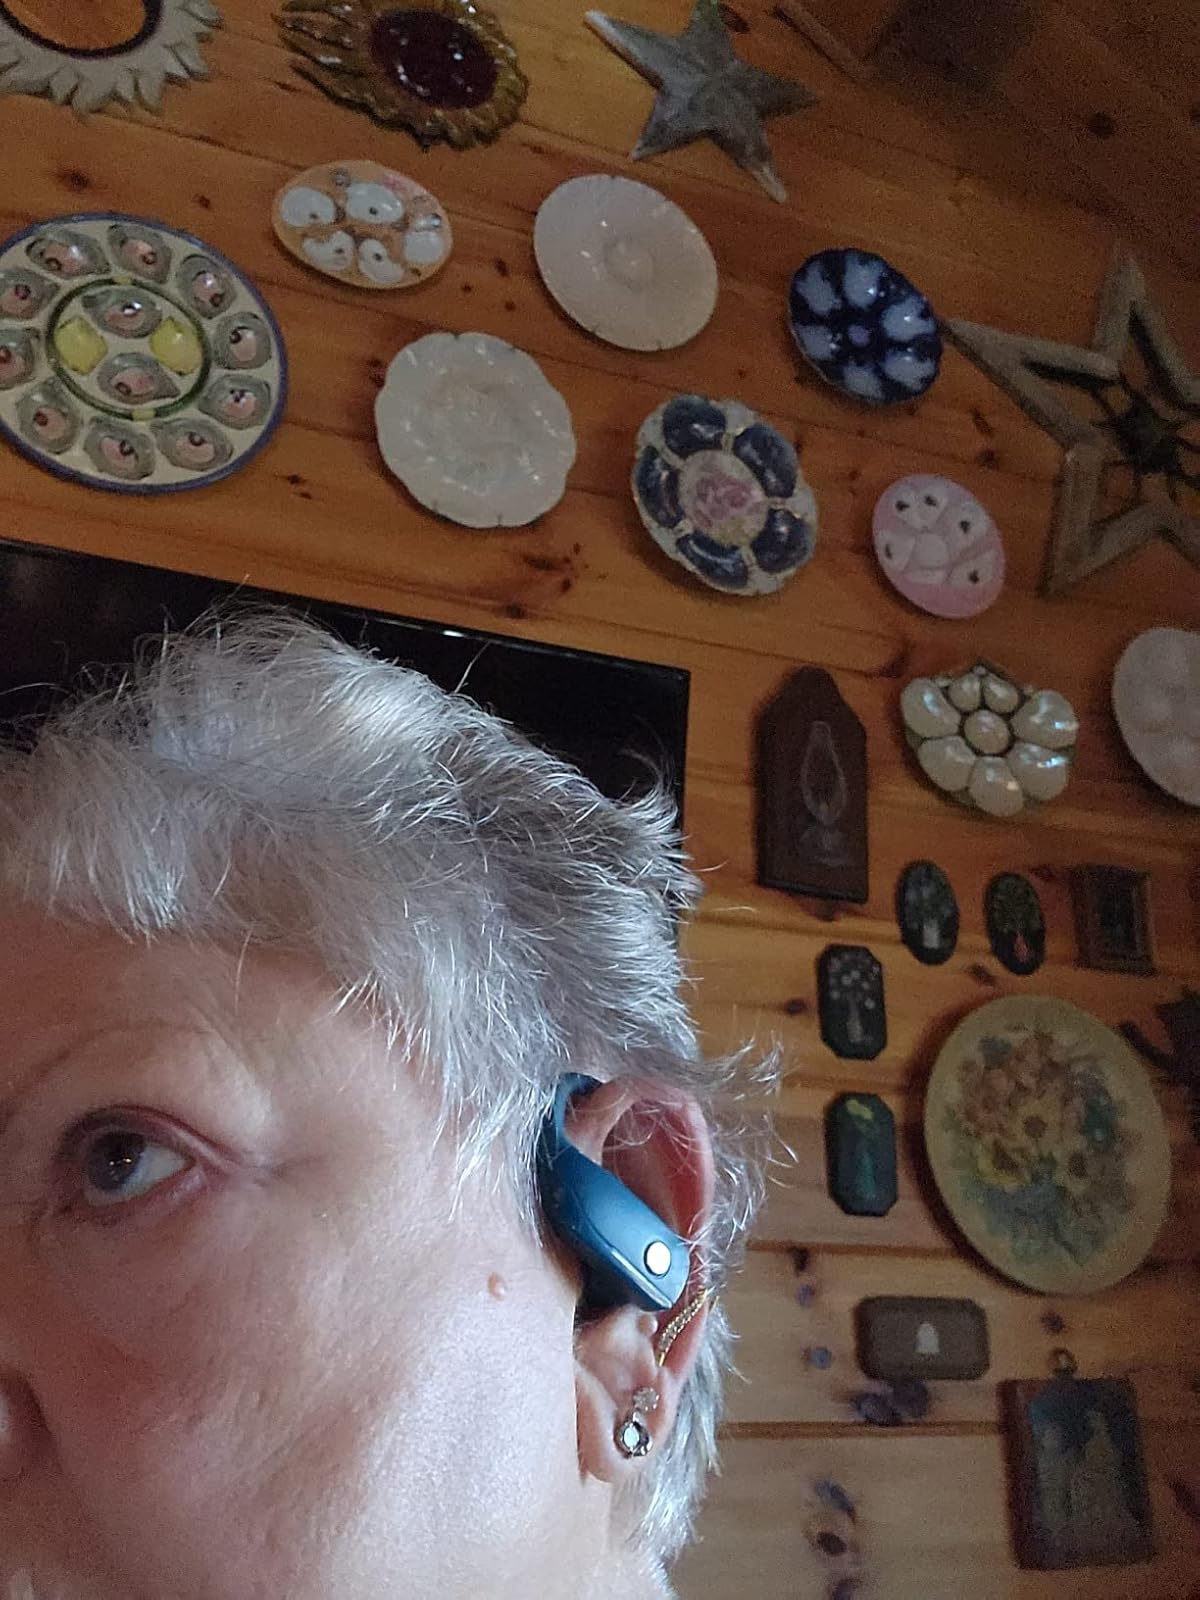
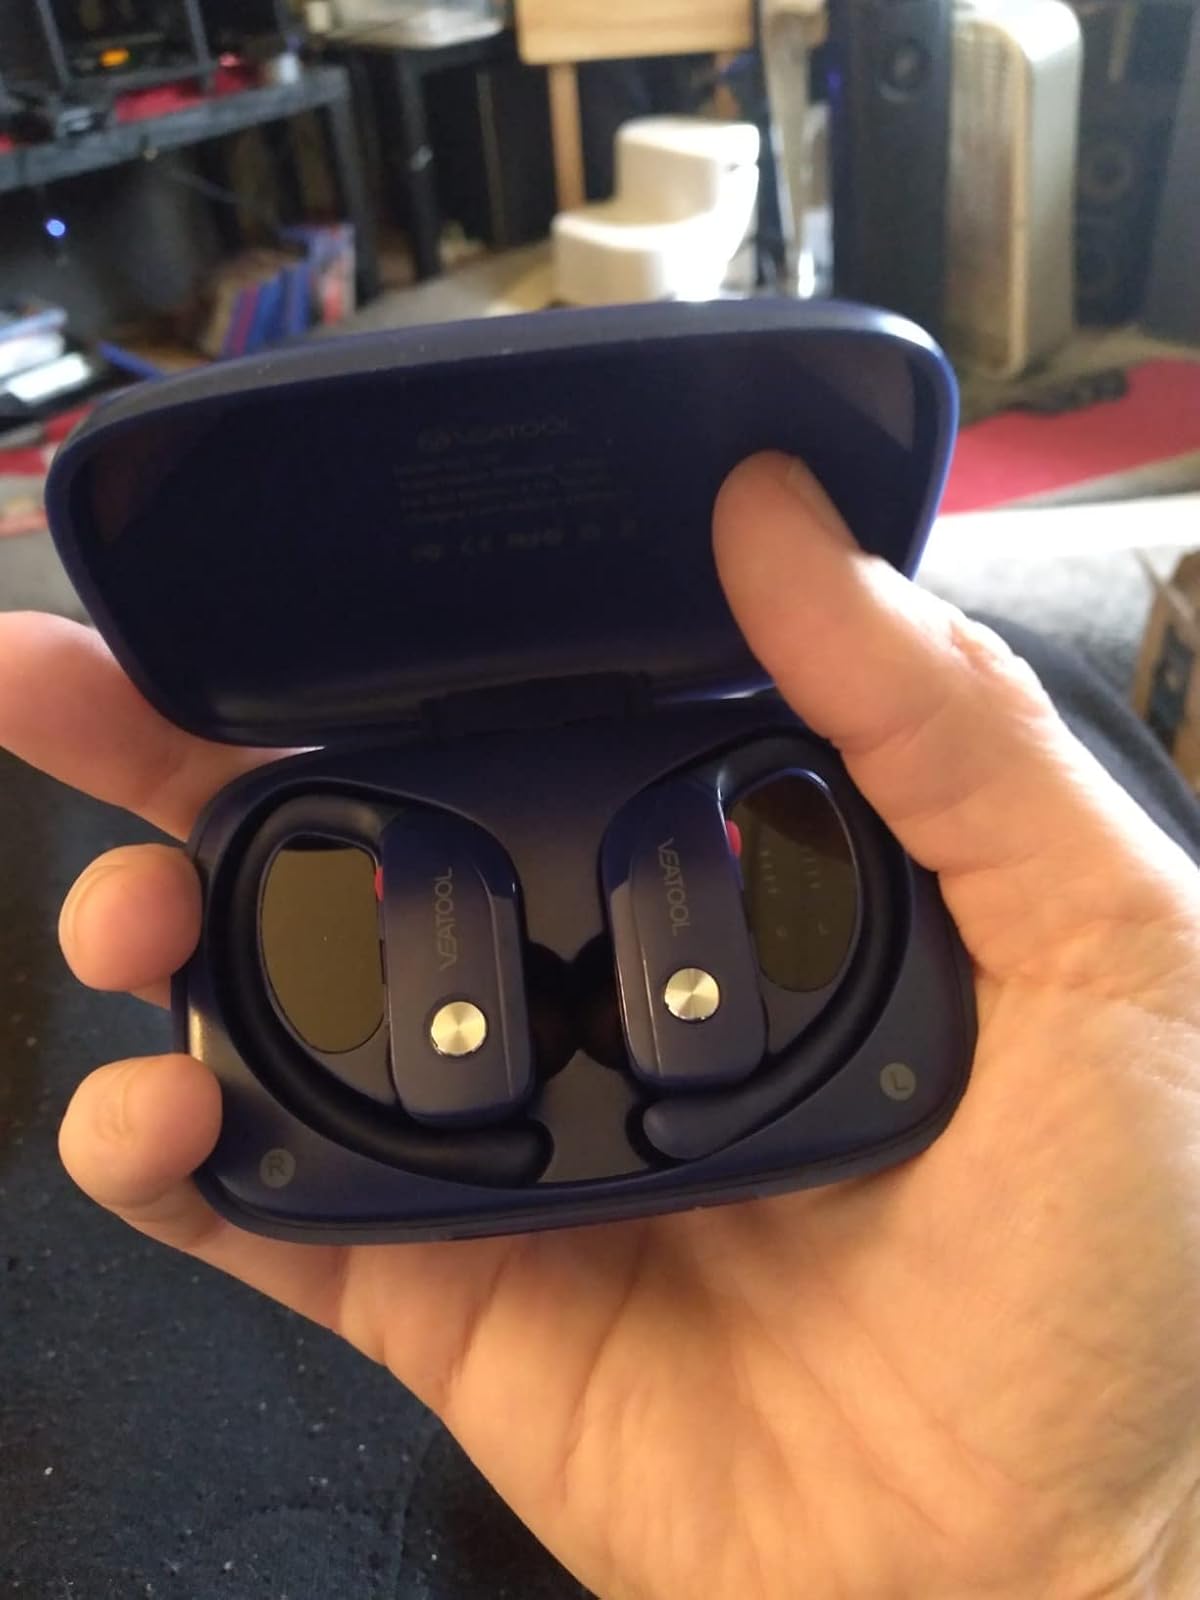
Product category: earbuds
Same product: no